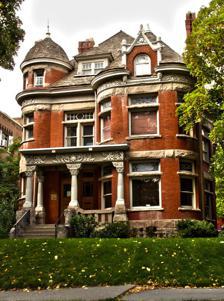
Building: Henry Dinwoodey House
Country: United States of America
Year built: 1890
Historic house in Salt Lake City, Utah, United States United States historic place Henry Dinwoodey House U.S. National Register of Historic Places House in 2012 Show map of Utah Show map of the United States Location 411 E. 100 South, Salt Lake City, Utah Coordinates 40°46′4″N 111°52′42″W / 40.76778°N 111.87833°W / 40.76778; -111.87833 Area less than one acre Built 1890 Architect Kletting, Richard Architectural style Late Victorian NRHP reference No. 74001936 Added to NRHP July 24, 1974 The Henry Dinwoodey House , at 411 East 100 South, Salt Lake City, Utah , is a Late Victorian house that was designed by Richard Kletting , architect of the Utah State Capitol .  It was built in 1890 and was listed on the National Register of Historic Places in 1974. The house exhibits characteristics of both Queen Anne Style architecture , with its asymmetrical facade and corner turret, and Romanesque Revival style , including rough-hewn stone, squat columns, and foliated carvings. History Squat Romanesque columns with foliated capitals are seen on the porch of the house. The house was built as a home for Sara Kinersley, the third polygamous wife of Henry Dinwoodey, a Mormon.  It is historically significant mostly for its connection to Henry Dinwoodey, owner of a very successful furniture business in Utah and the broader Intermountain region.  Dinwoodey was jailed as a polygamist in the 1880s. See also National Register of Historic Places portal Utah portal National Register of Historic Places listings in Salt Lake City References